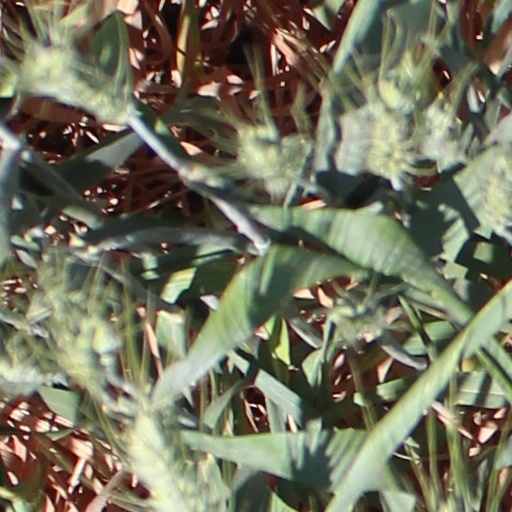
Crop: wheat